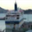
Label: ship